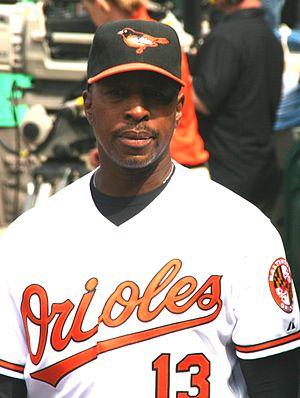
Willie Larry Randolph, né le 6 juillet 1954 à Holly Hill aux États-Unis, est un ancien joueur américain de baseball devenu entraîneur. Comme joueur, il opère en Ligue majeure de baseball de 1975 à 1992 et notamment chez les Yankees de New York de 1976 à 1988. Il honore six sélections au match des étoiles. Gagnant des Séries mondiales comme joueur des Yankees en 1977 et 1978, il ajoute quatre titres de champion du monde comme membre du personnel d'instructeurs de l'équipe après sa carrière de joueur.